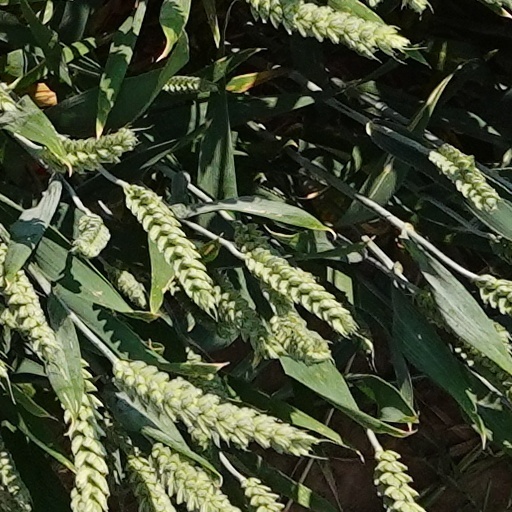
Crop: wheat